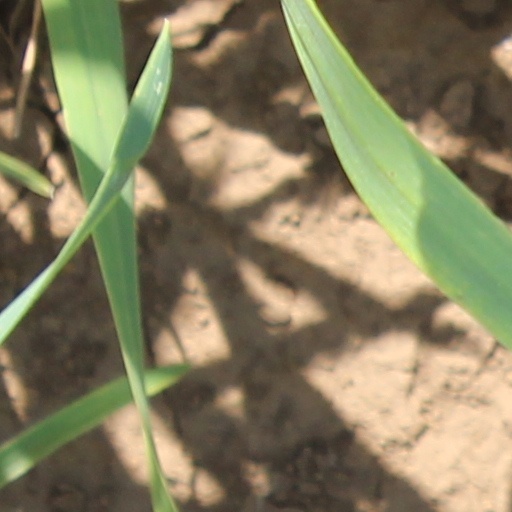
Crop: wheat